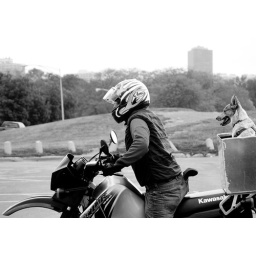
dog in a box